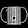
Label: Bag